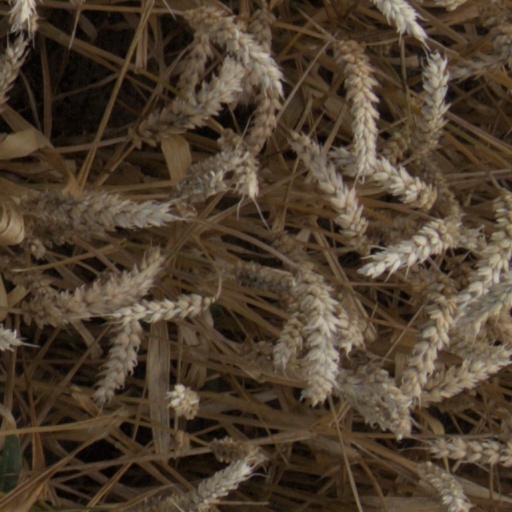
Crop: wheat